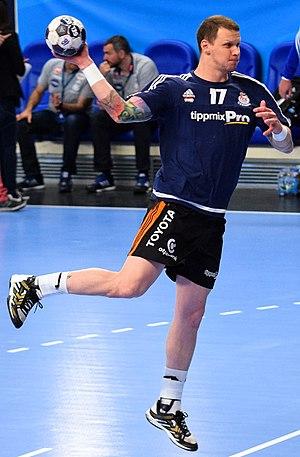
Rencontre de quart de finale de la ligue des champions 2016-17 entre le PSG et Pick Szeged. A Coubertin, le 29 avril 2017. http://www.eurohandball.com/ec/cl/men/2016-17/match/5/005/MOL-Pick+Szeged+-+Paris+Saint-Germain+Handball